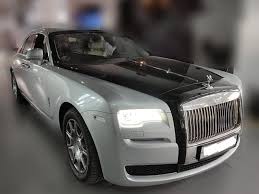
Label: noambulance